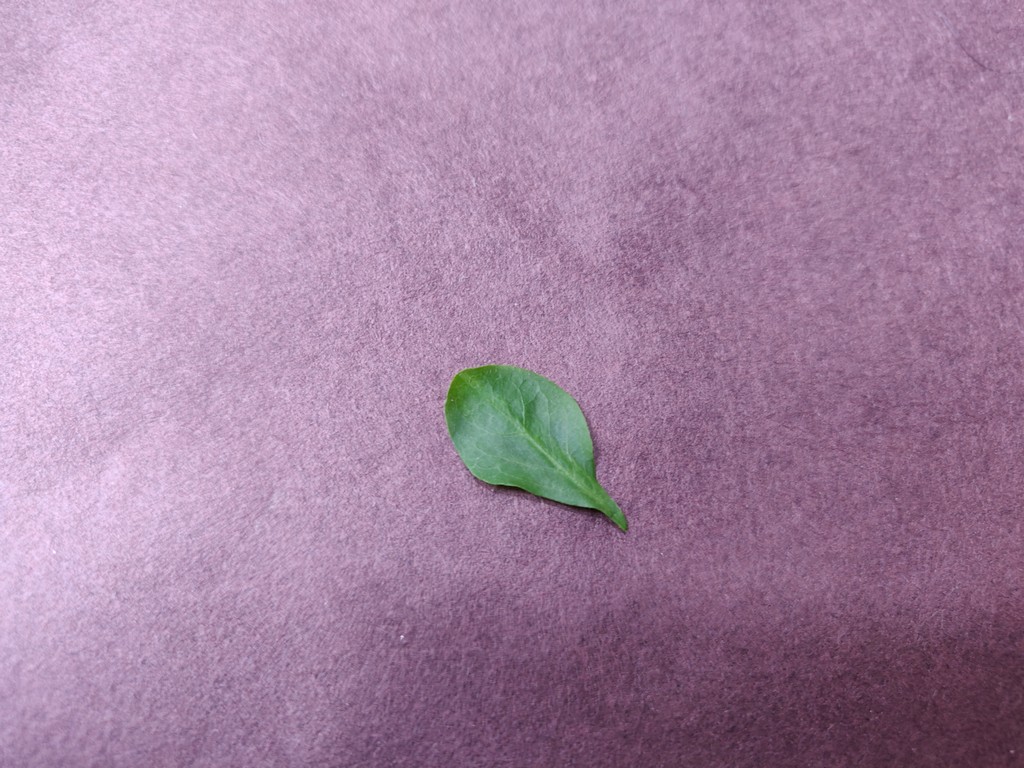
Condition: Healthy
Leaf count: single
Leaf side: front